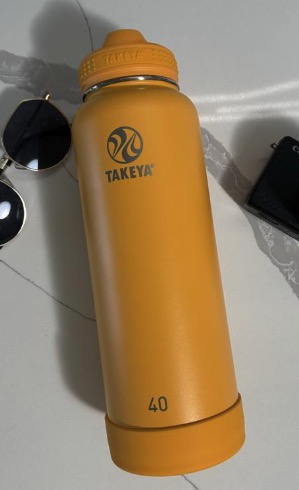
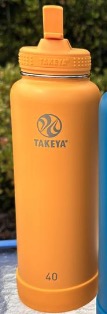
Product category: misc
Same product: yes